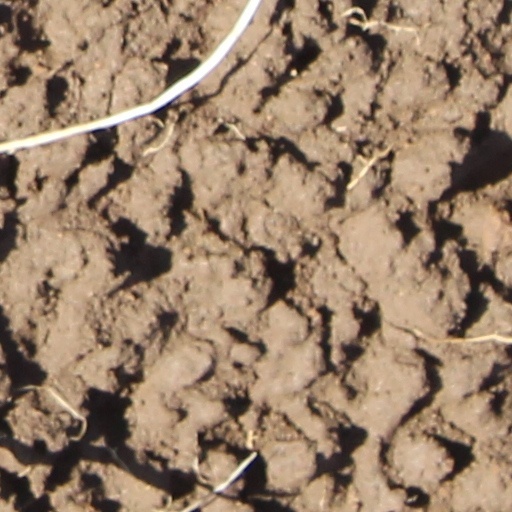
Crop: wheat